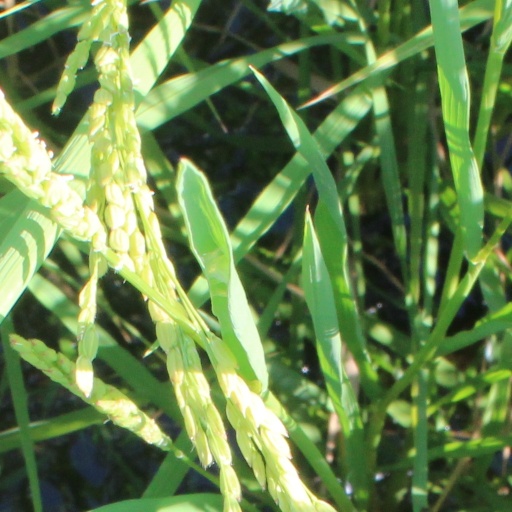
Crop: rice